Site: brandenburg
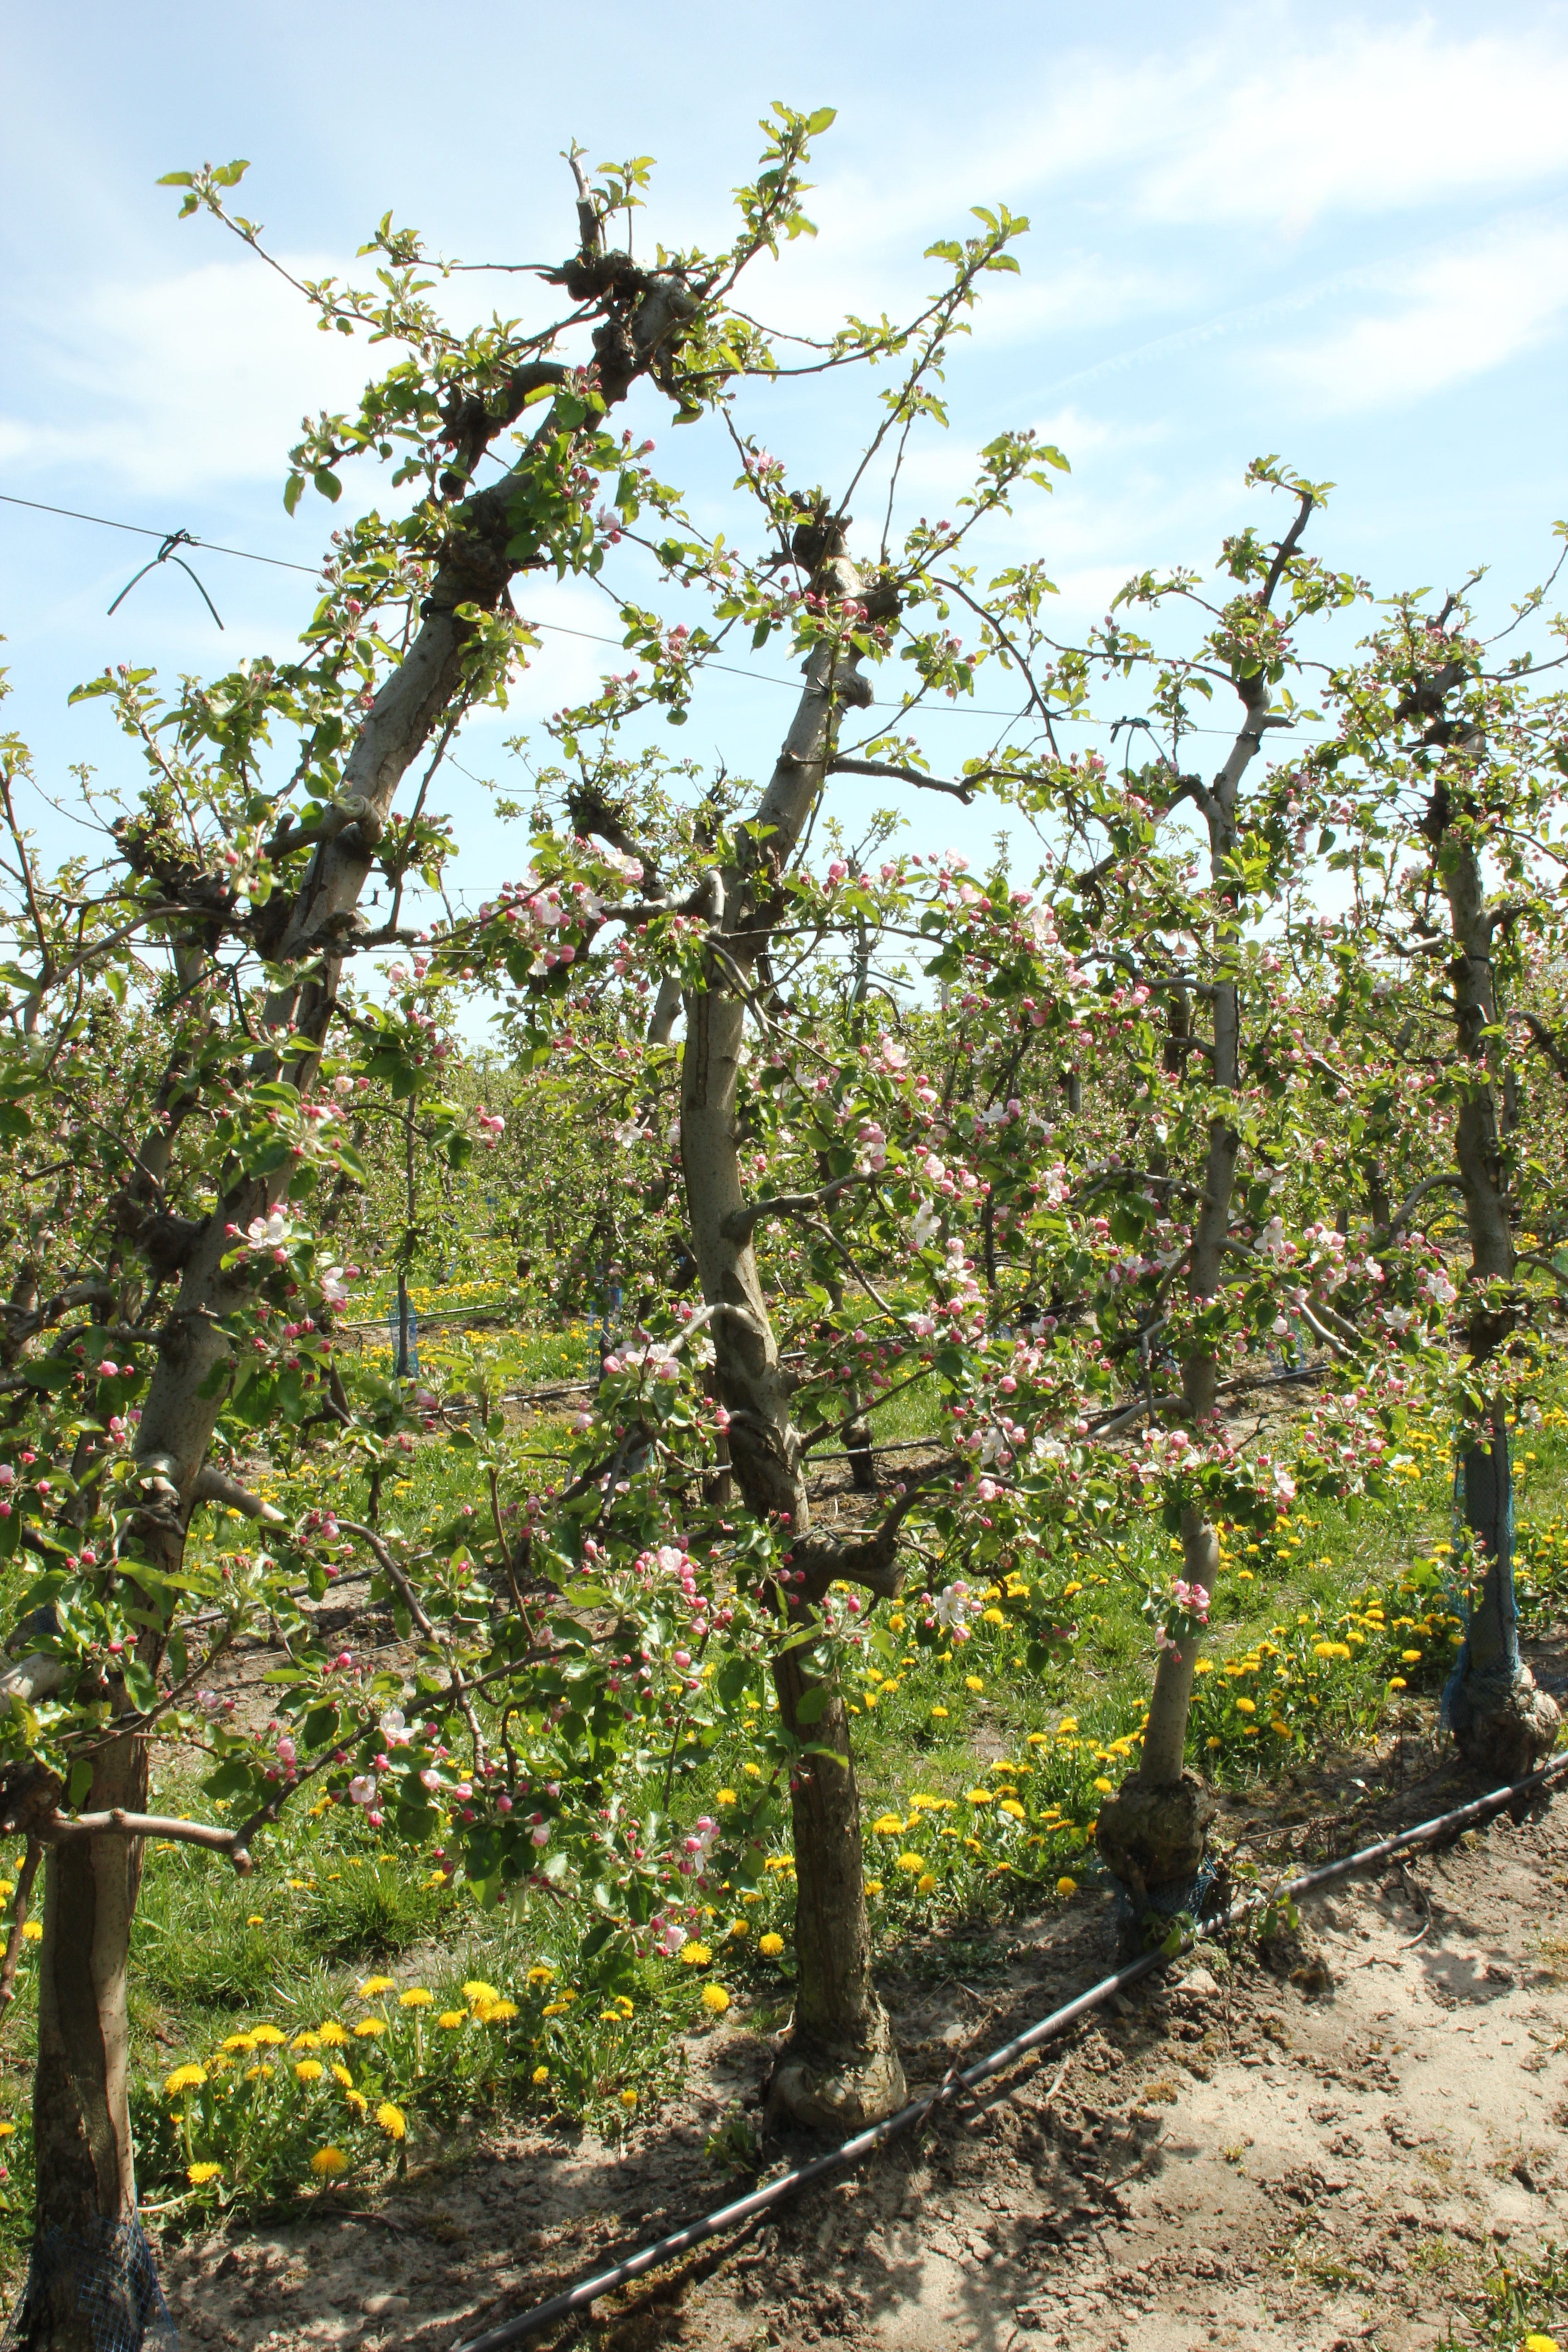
Growth stage (BBCH 57): Inflorescence emergence